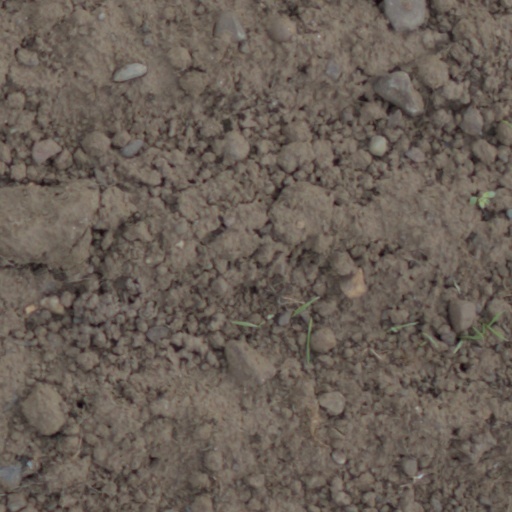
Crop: wheat